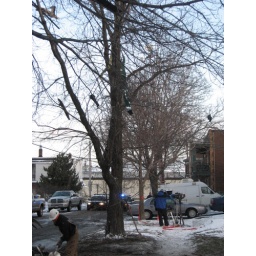
Notice wood and aluminum siding hanging in the trees across from where the house blew.